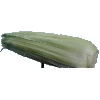
Label: Corn Husk 1